German invasion of the Netherlands

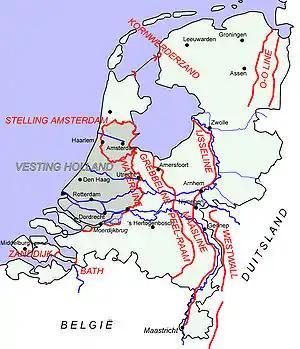
Major Dutch defence lines

International tensions grew in the late 1930s. Crises were caused by the German occupation of the Rhineland in 1936; the "Anschluss" and Sudeten crisis of 1938; and the German occupation of Bohemia and Moravia and the Italian invasion of Albania in the spring of 1939. These events forced the Dutch government to exercise greater vigilance, but they limited their reaction as much as they could. The most important measure was a partial mobilisation of 100,000 men in April 1939.